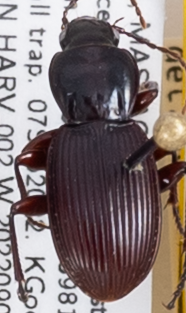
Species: Pterostichus tristis
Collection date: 2022-09-07
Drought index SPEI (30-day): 0.03
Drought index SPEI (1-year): -0.71
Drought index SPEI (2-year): -0.24